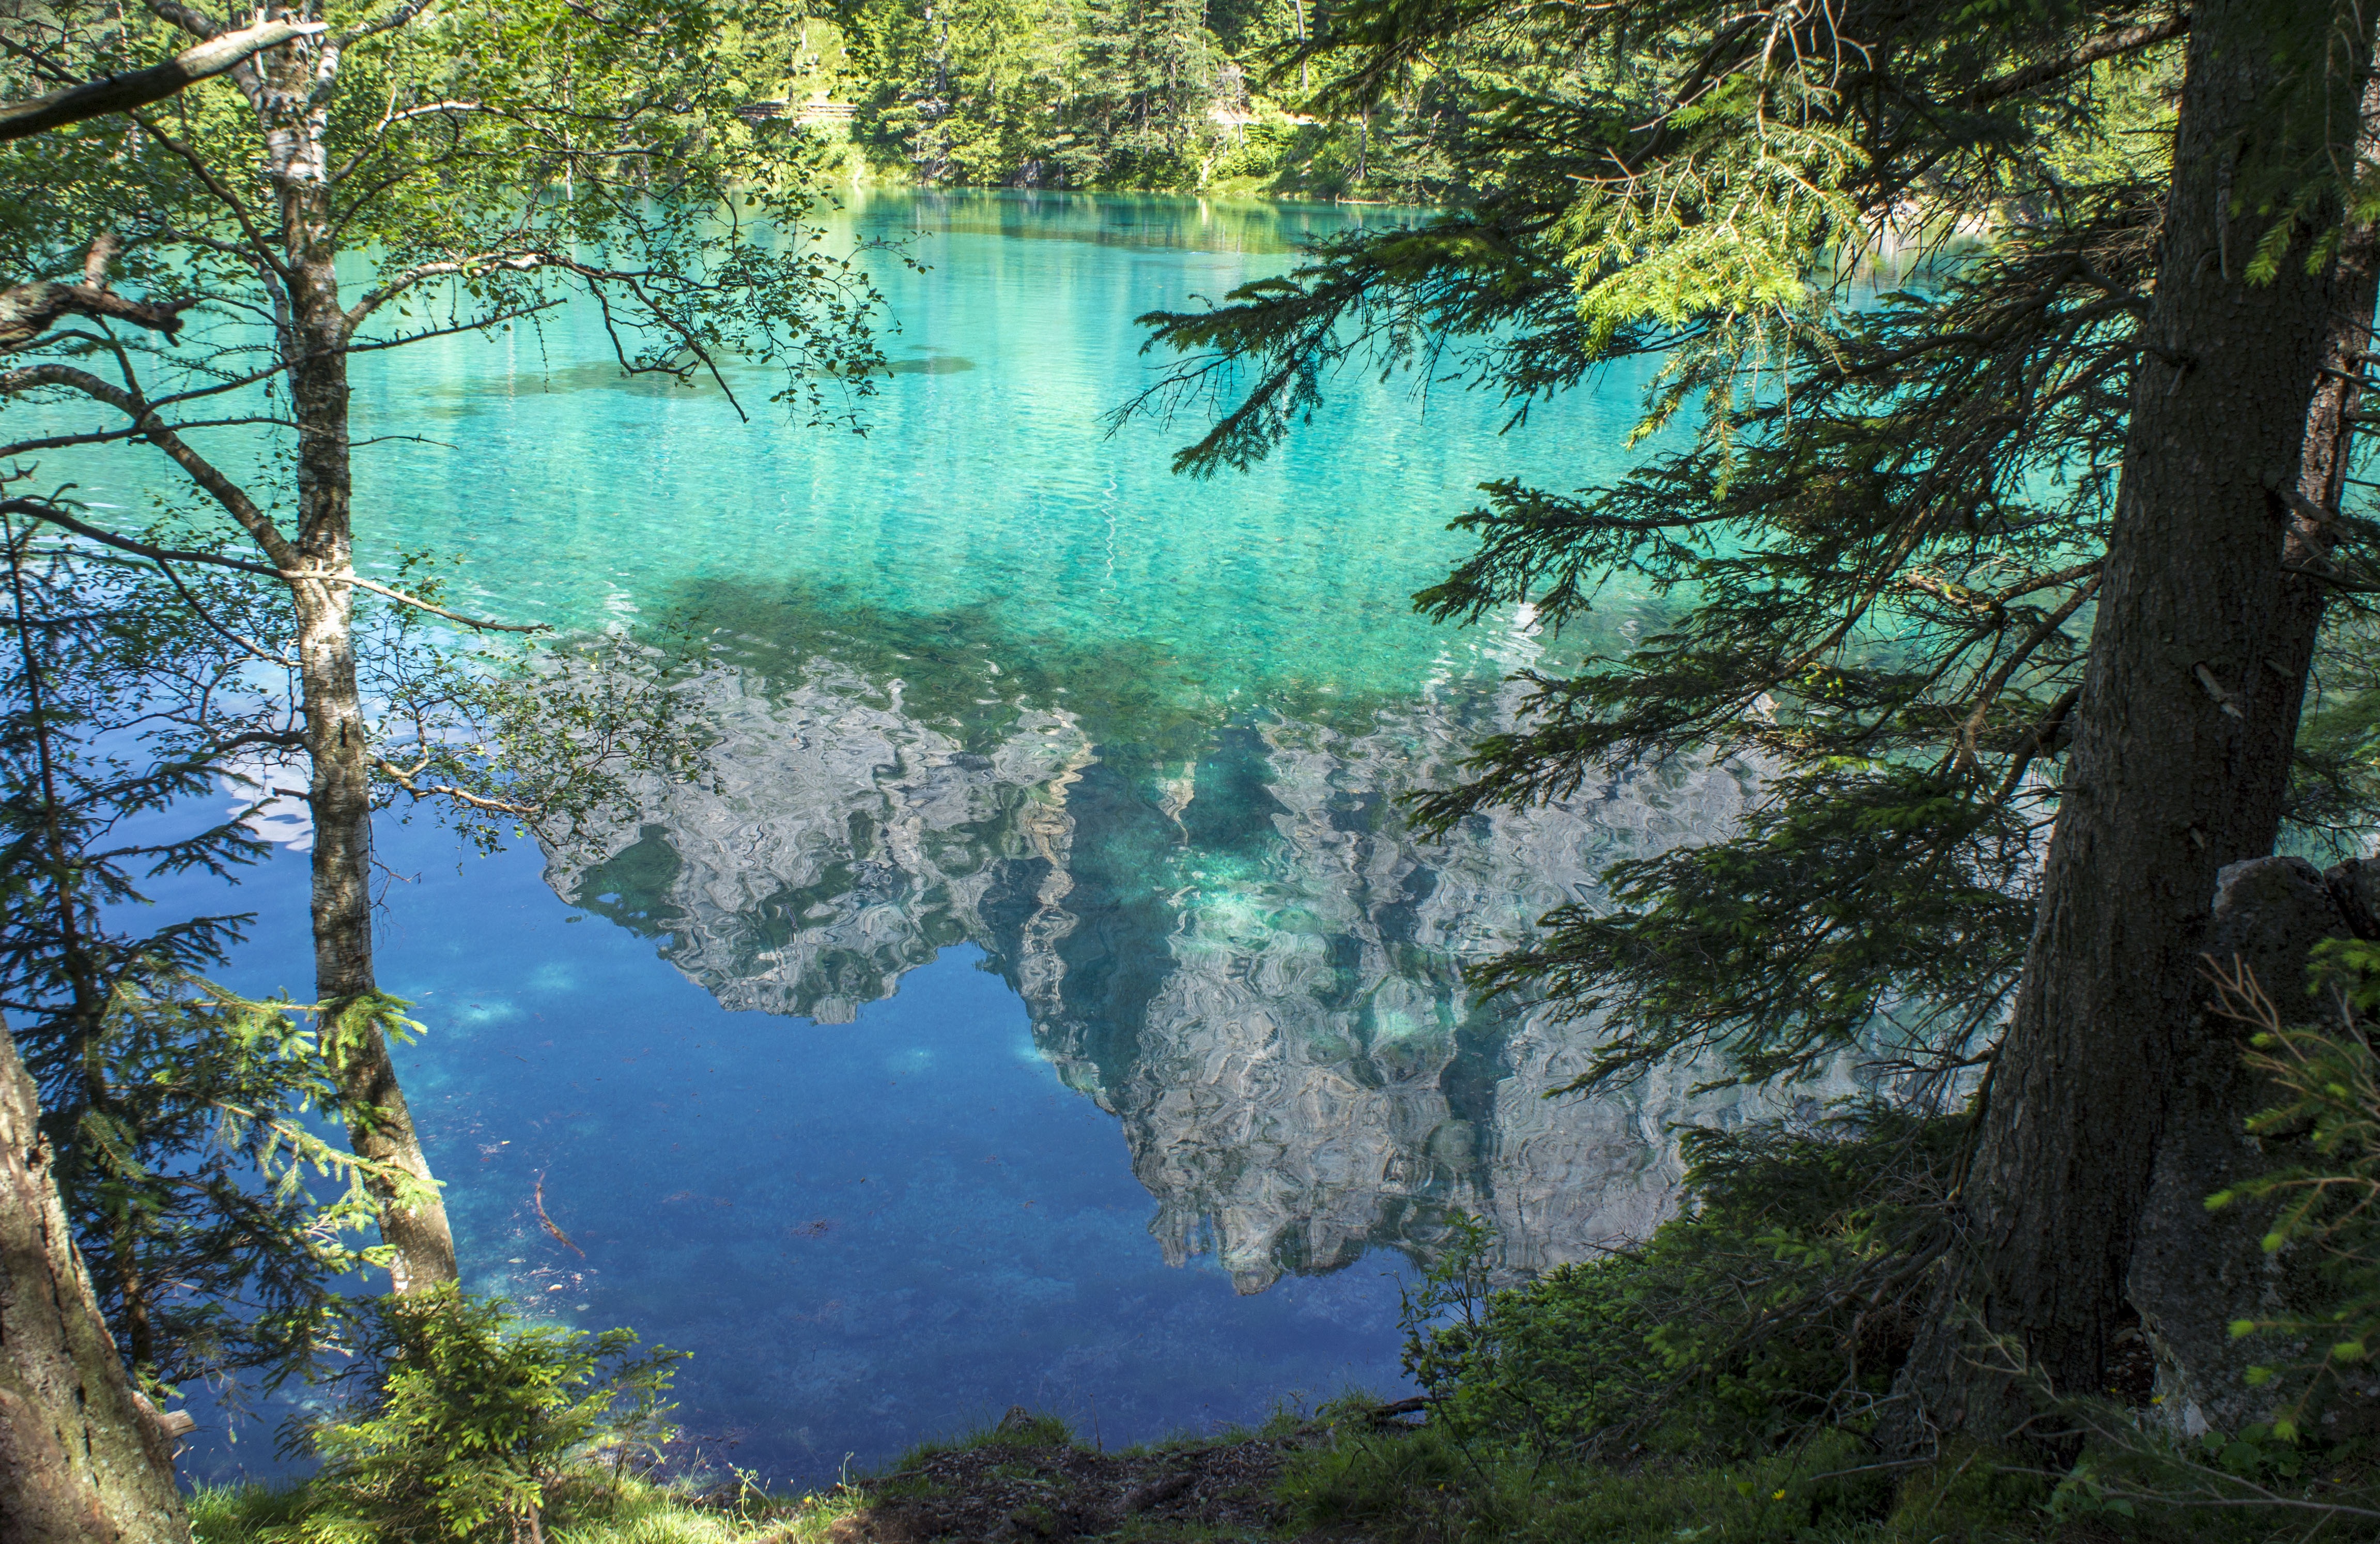
tree, forest, wilderness, lake, pond, stream, reflection, jungle, national park, body of water, vegetation, rainforest, woodland, habitat, water feature, ecosystem, nature reserve, biome, green lake, old growth forest, natural environment, upper styria, trag ss